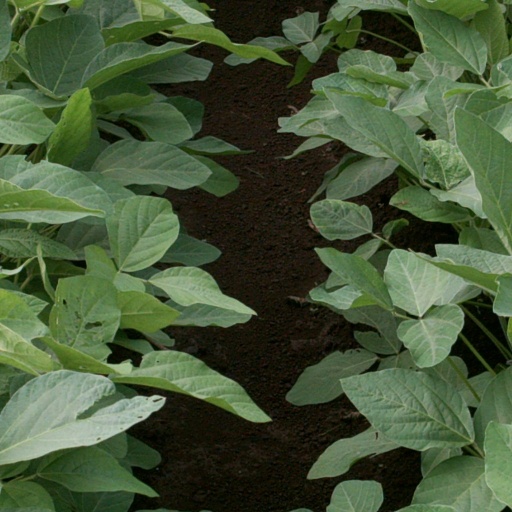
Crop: soybean